Jorvorskie Lane

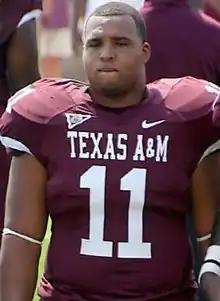
Lane with the Texas A&M Aggies at Kyle Field in 2006

Jorvorskie Javion Lane (born February 4, 1987) is an American former professional football player who was a fullback in the National Football League (NFL) for the Miami Dolphins and Tampa Bay Buccaneers. He played college football at Texas A&M; he played tailback during his freshman through junior seasons, and switched to fullback his senior season. He holds the school record for career rushing touchdowns (49). He also played professionally for the West Texas Roughnecks of the Indoor Football League and the Orlando Predators of the Arena Football League.